Condemnations of 1210–1277

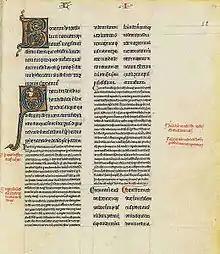
Late-13th-century French manuscript of Averroes' commentary on Aristotle's "De Anima"

Those who "knowingly" taught or asserted them as true would suffer automatic excommunication, with the implied threat of the medieval Inquisition if they persisted. It is not known which of these statements were "taught knowingly" or "asserted" by teachers at Paris, although Siger of Brabant and his radical Averroist colleagues at the Faculty of Arts were targets. Evidently, the radical masters had taught that Aristotle put forward controversial propositions—which according to the Averroists would have been true at least in philosophy, even if rejected in theology—the doctrine of two truths—and questions such as free will and the immortality of the soul were doubtless subject to scholarly debate between masters and students. However, it seems "inconceivable" that any teacher would deny God's Providence.